Hans Gruber

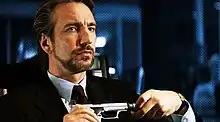
Alan Rickman as Hans Gruber in "Die Hard"

Hans Gruber is a fictional character and the main villain of the 1988 action movie "Die Hard". He is portrayed by Alan Rickman.